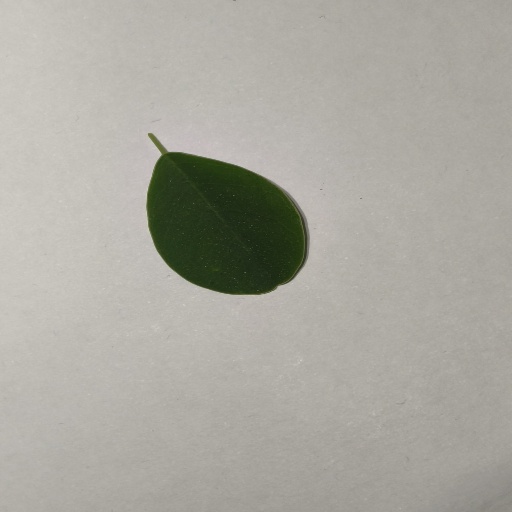
Species: Sojina
Leaf condition: Healthy Leaf